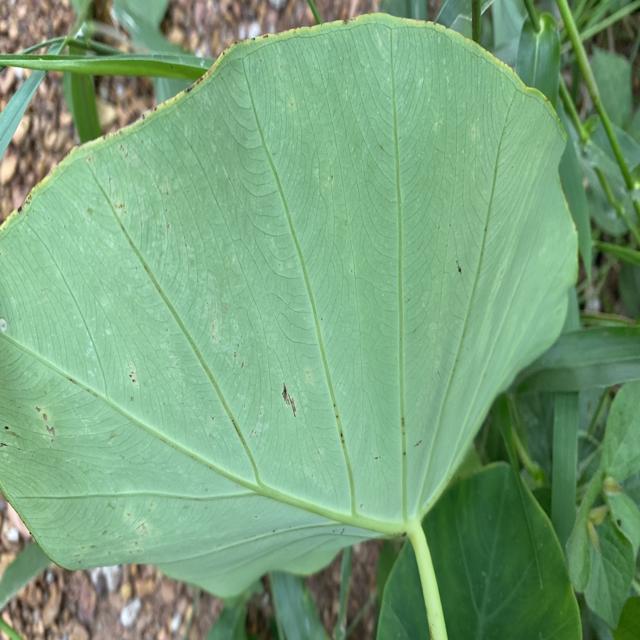
Label: Healthy